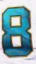
Number: 8